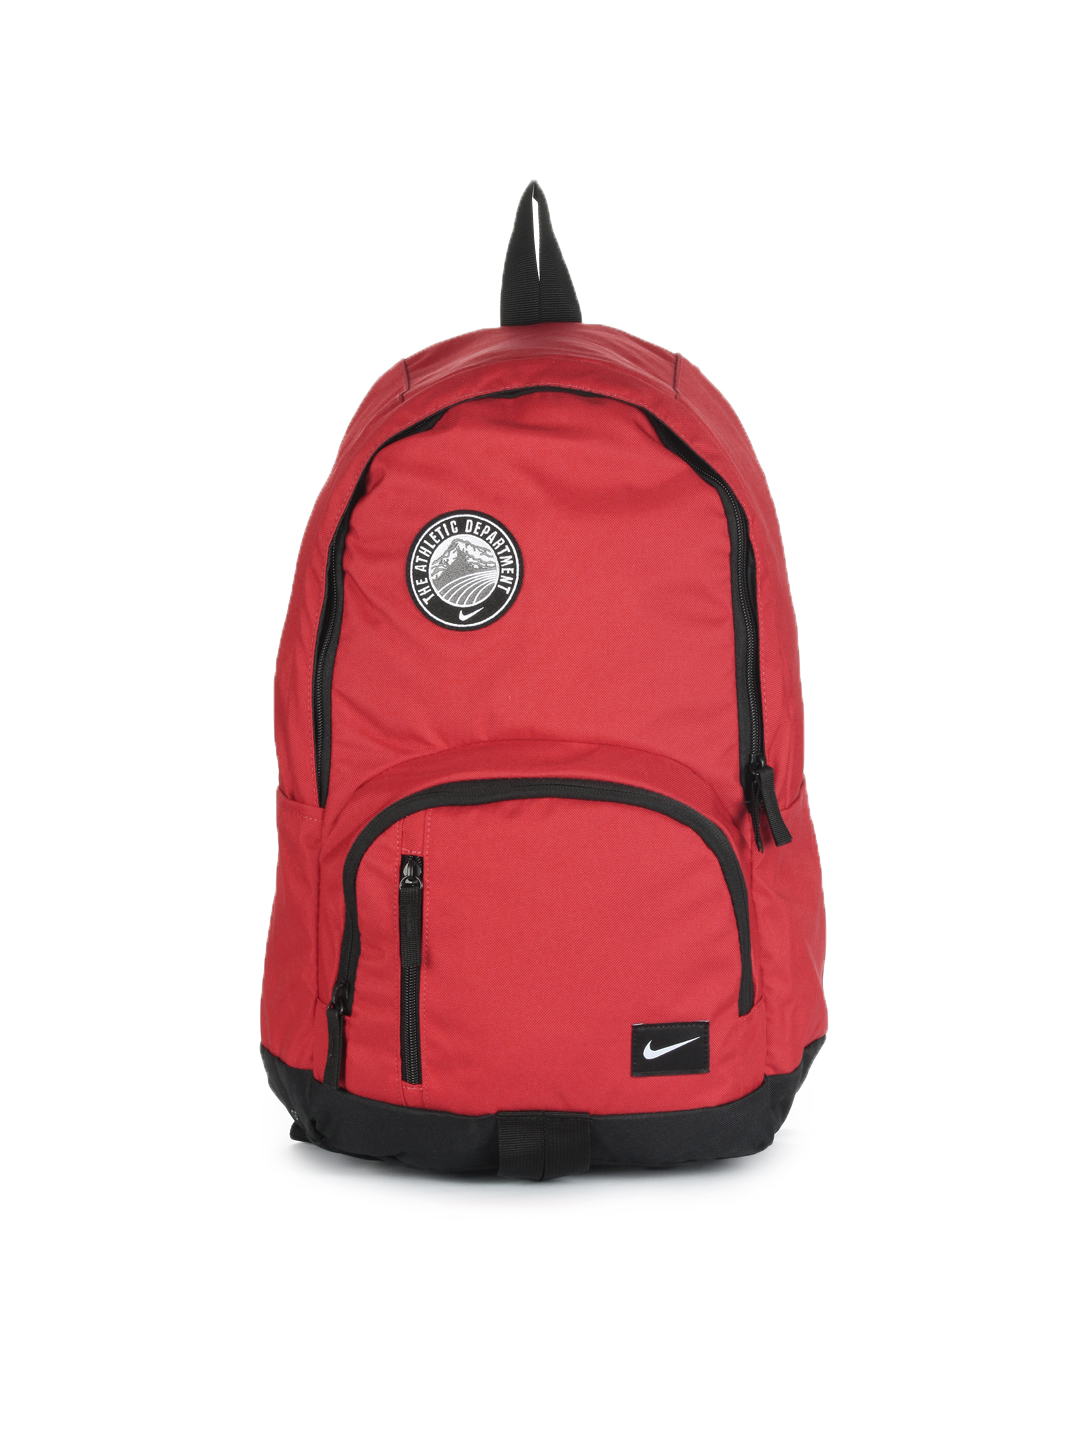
Nike Unisex Casual Red Backpack
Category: Accessories / Bags / Backpacks
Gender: Unisex
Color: Red
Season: Summer 2012
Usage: Casual